Conklin-Montgomery House

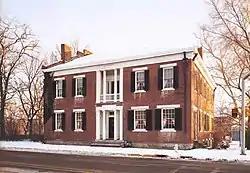
Conklin-Montgomery House, January 1975

Conklin-Montgomery House is a historic home located at Cambridge City, Wayne County, Indiana. It was built between about 1836 and 1838, and is a two-story, five-bay, brick hip and end gable roofed townhouse. It features a two-story, "in antis", recessed portico with a second story balcony supported by Ionic order and Doric order columns. Also on the property is a contributing pre-American Civil War gazebo.